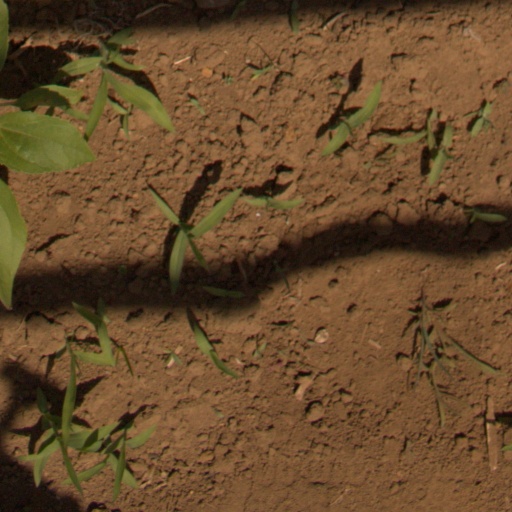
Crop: Jerusalem artichoke